Harriet Robinson Scott

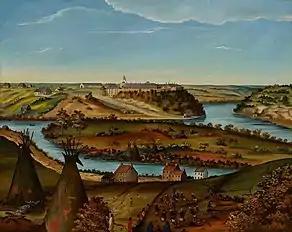
St. Peter's Agency house (left in white fence) near Fort Snelling above the joining of the Mississippi and Minnesota Rivers (c.1850)

In 1835, Lawrence Taliaferro moved his entire household to join him at St. Peter's Indian Agency near Fort Snelling in present-day Minnesota. He had lived and worked there since 1820 as the Indian agent to the Dakota as well as the Ojibwe, and had been reappointed for another term by President Andrew Jackson.